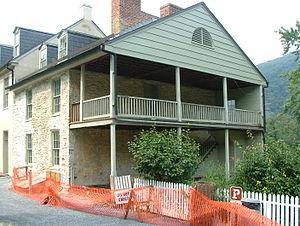
La Harper House, ou The Mansion, est une maison américaine située à Harpers Ferry, en Virginie-Occidentale. Terminée en 1782 par le fondateur de la ville Robert Harper, lequel meurt la même année sans l'avoir habitée, elle est par la suite habitée par Noah Haynes Swayne, qui fut nommé à la Cour suprême des États-Unis par Abraham Lincoln. La bâtisse est aujourd'hui protégée au sein du Harpers Ferry National Historical Park.